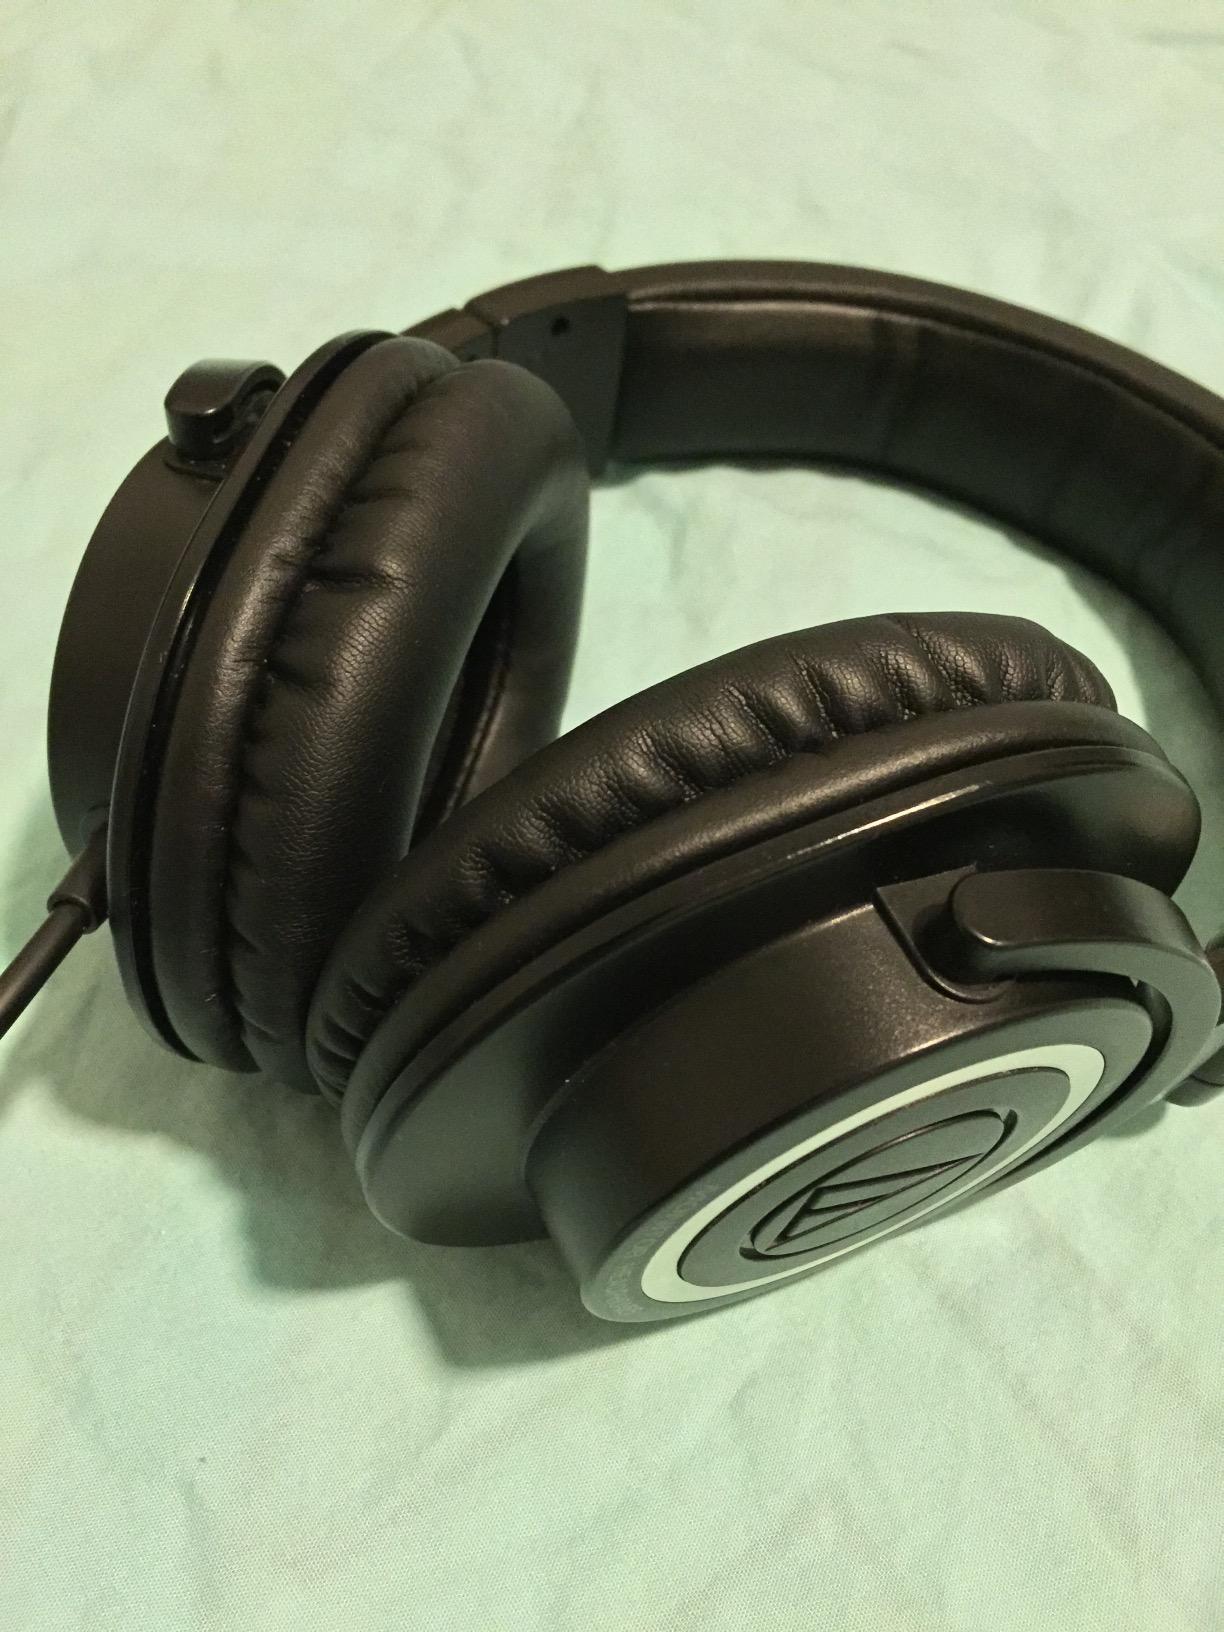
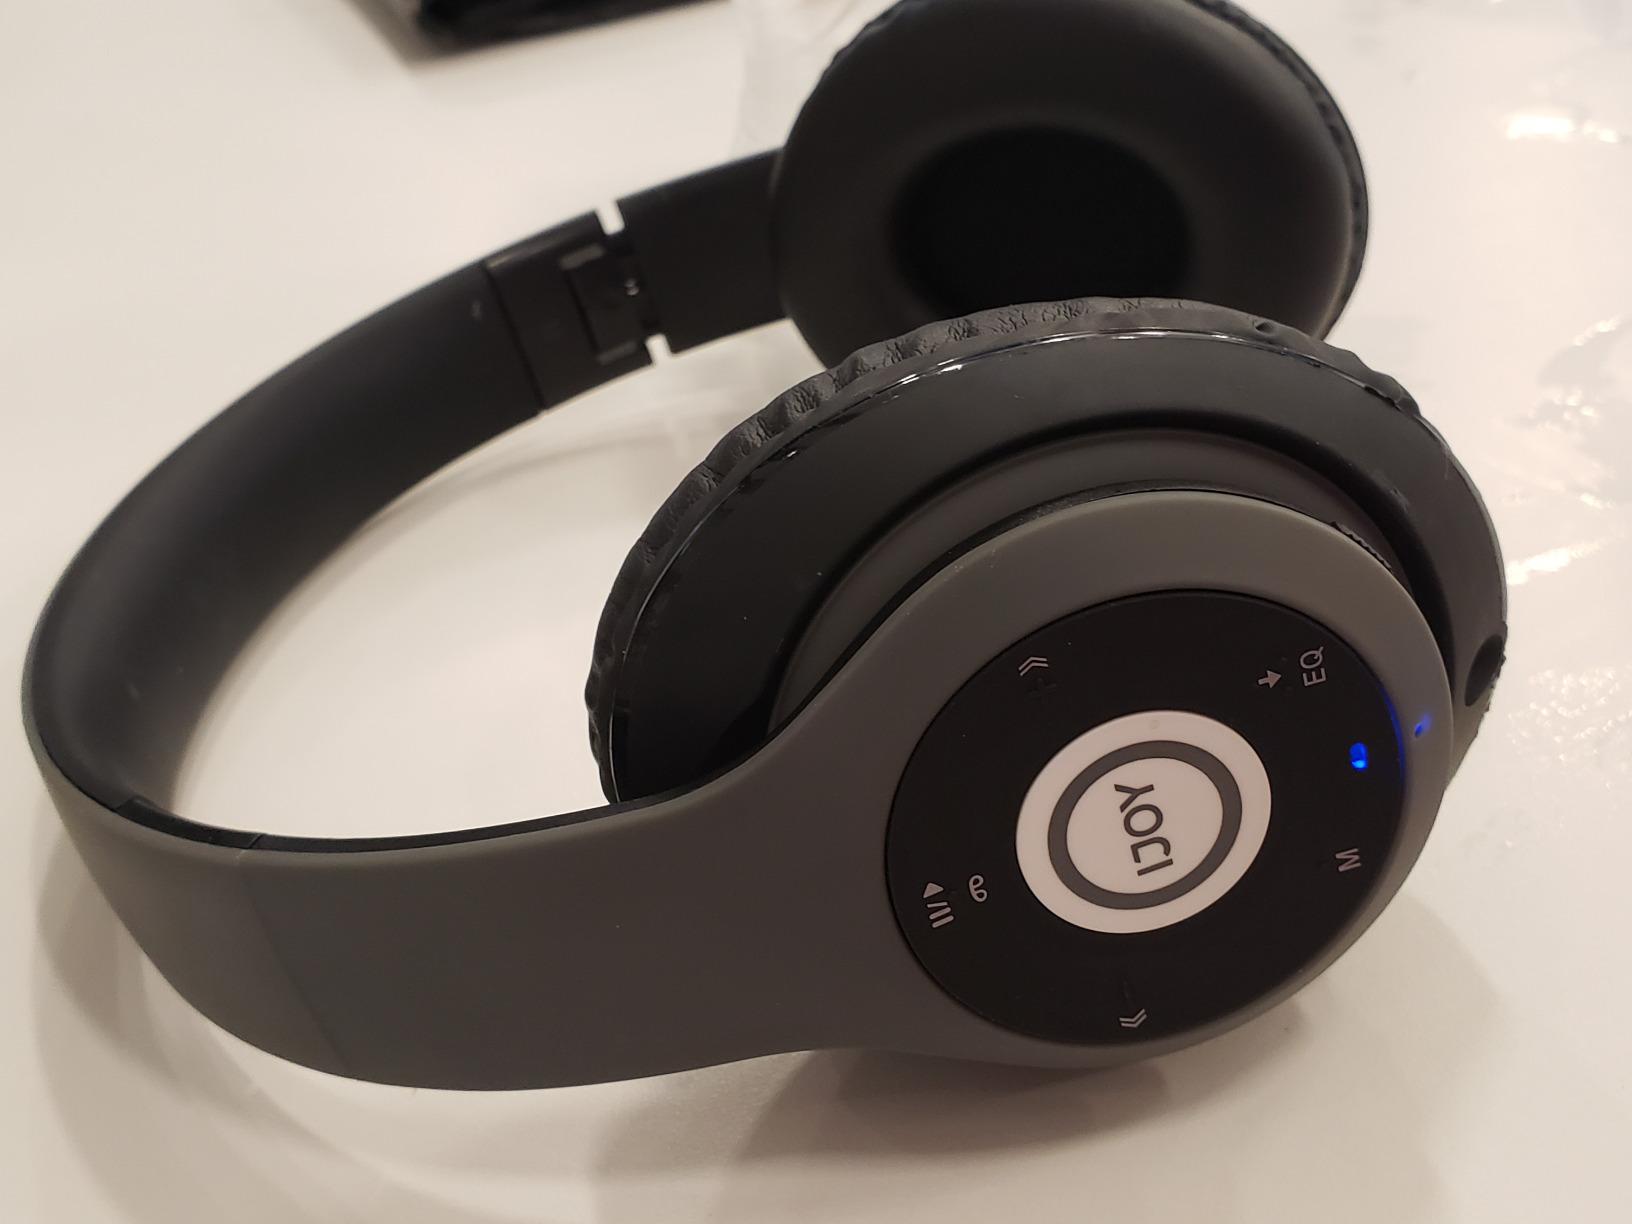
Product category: headphones
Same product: no